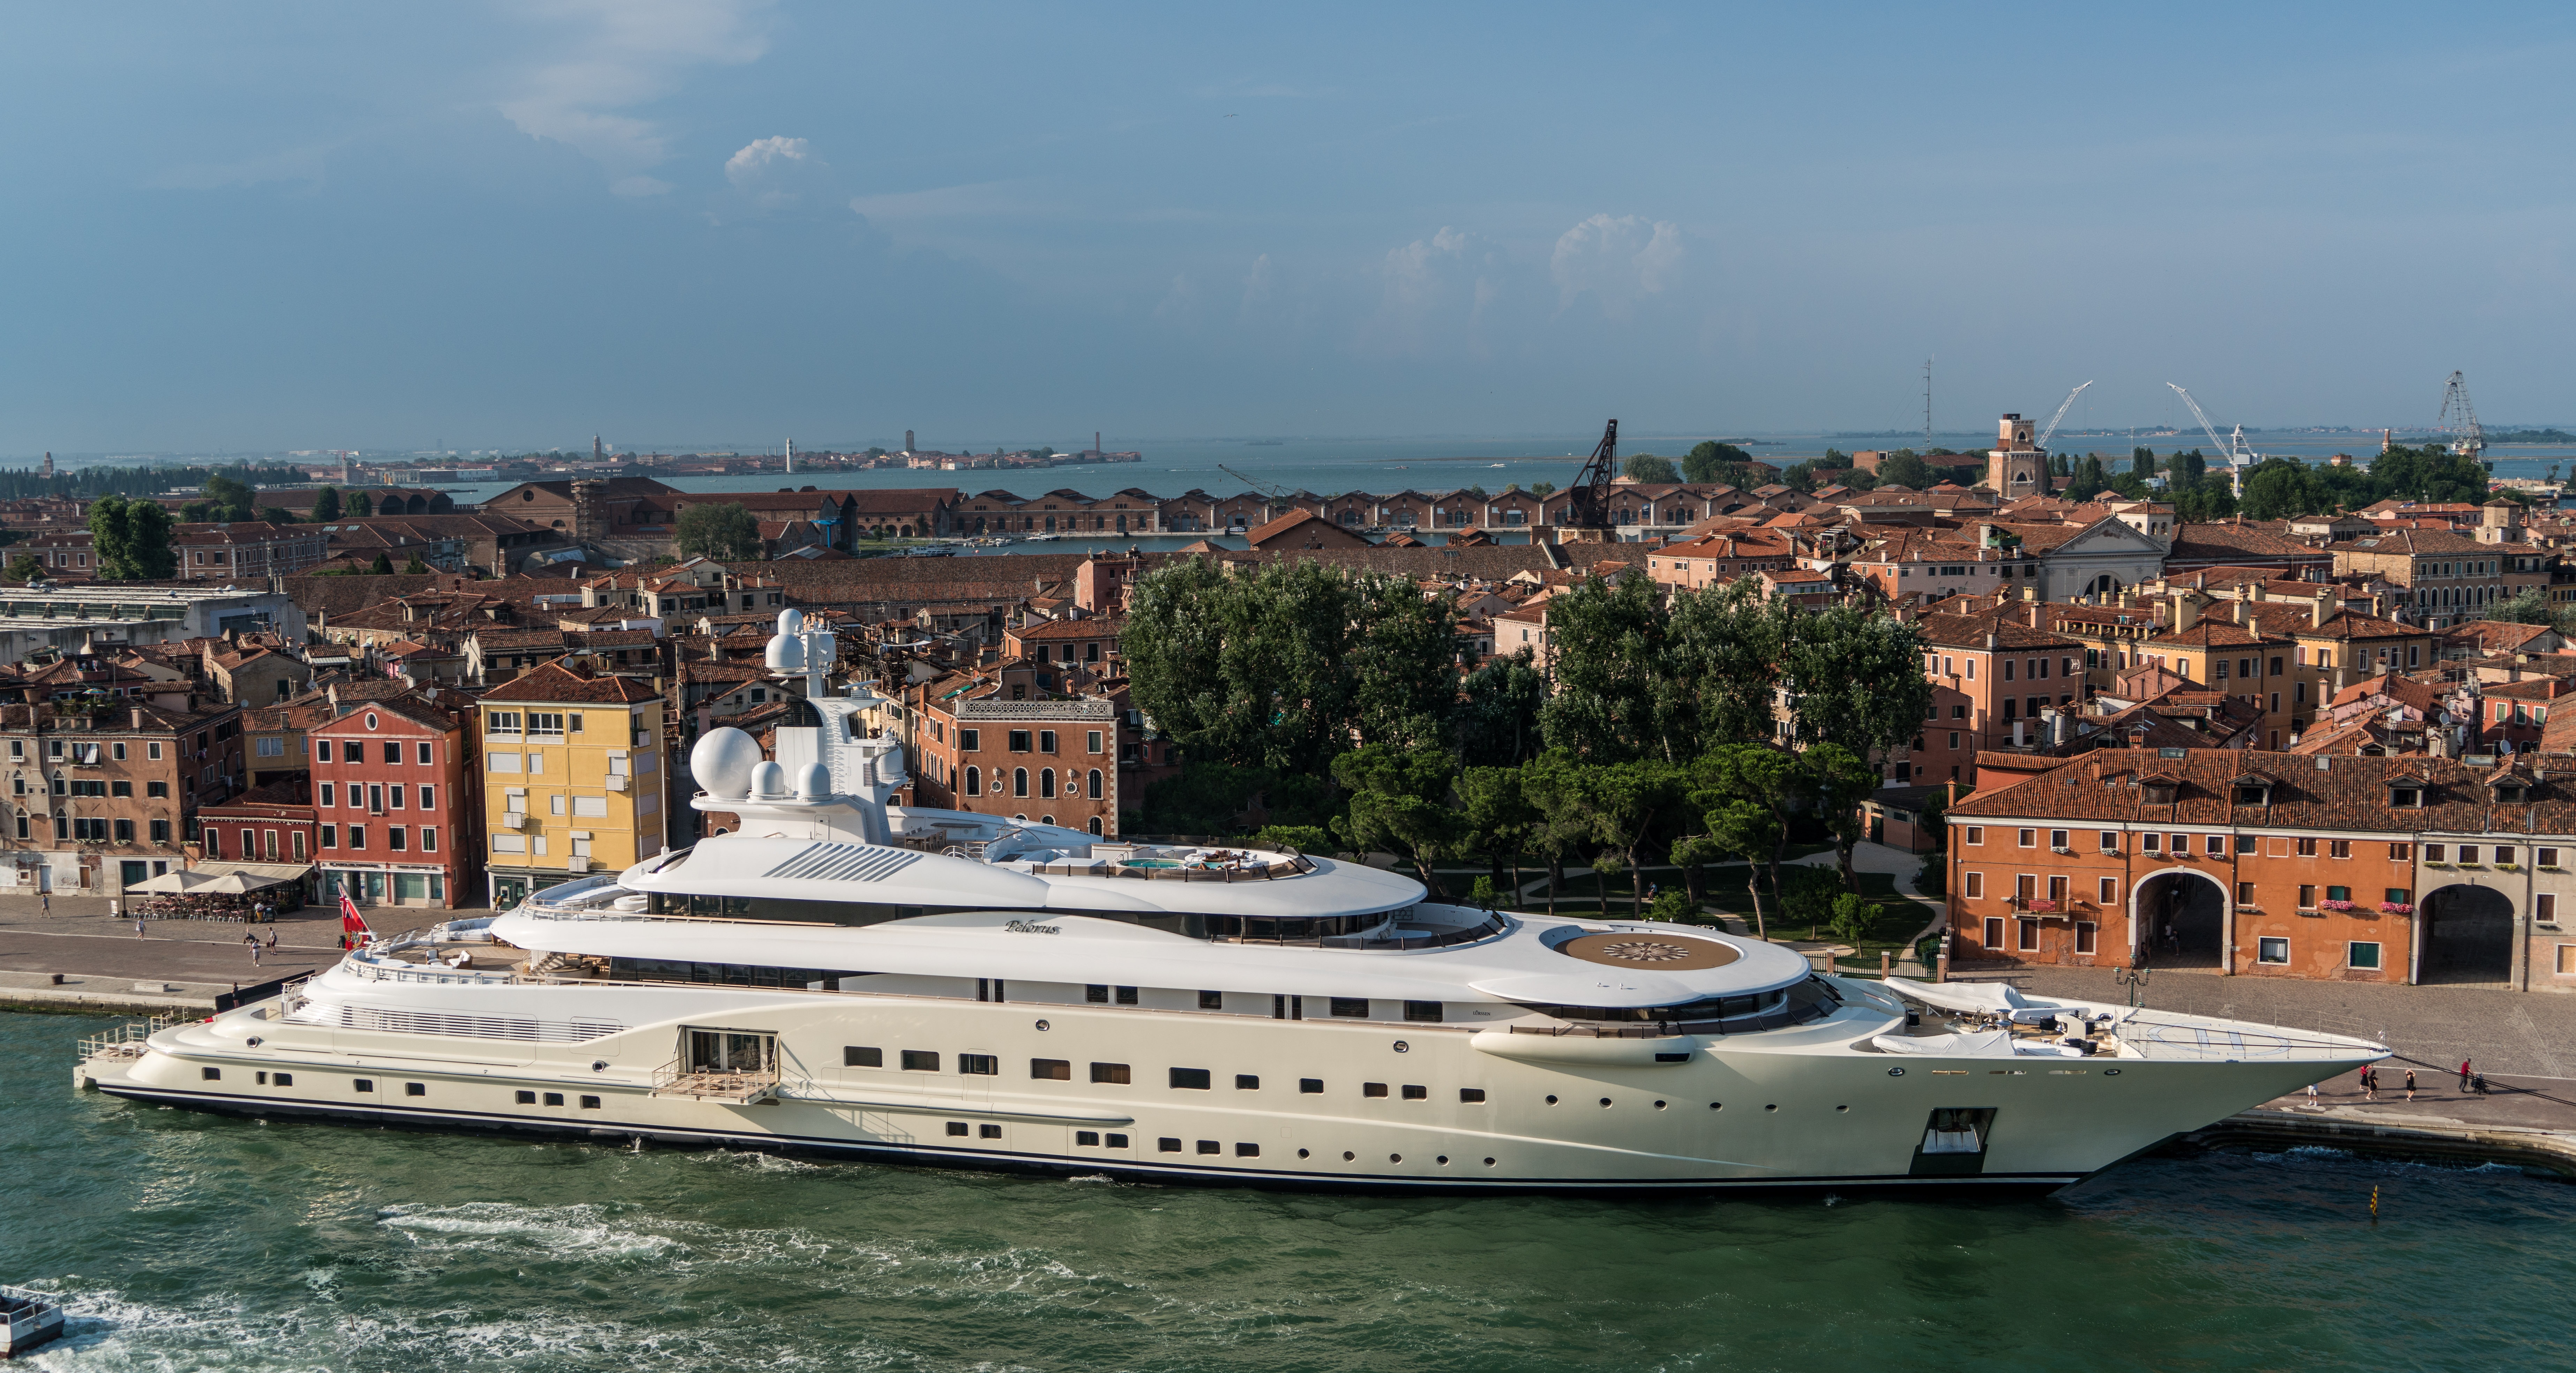
sea, coast, water, dock, architecture, sky, boat, building, city, canal, ship, cityscape, vacation, tourist, travel, coastline, europe, vehicle, yacht, bay, romantic, italy, harbor, venice, marina, historic, tourism, venezia, european, famous, watercraft, italian, touristic, motor ship, venetian, passenger ship, luxury yacht